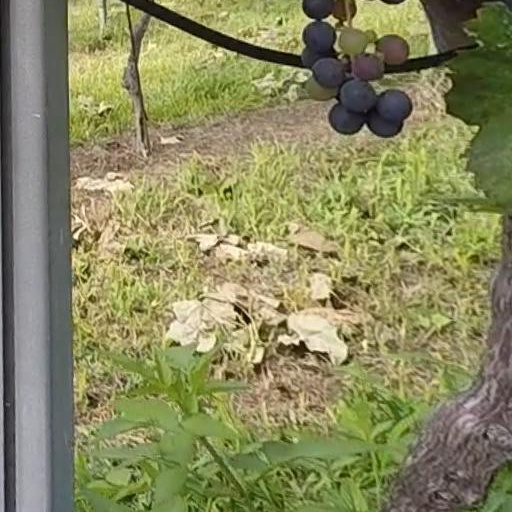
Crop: grape